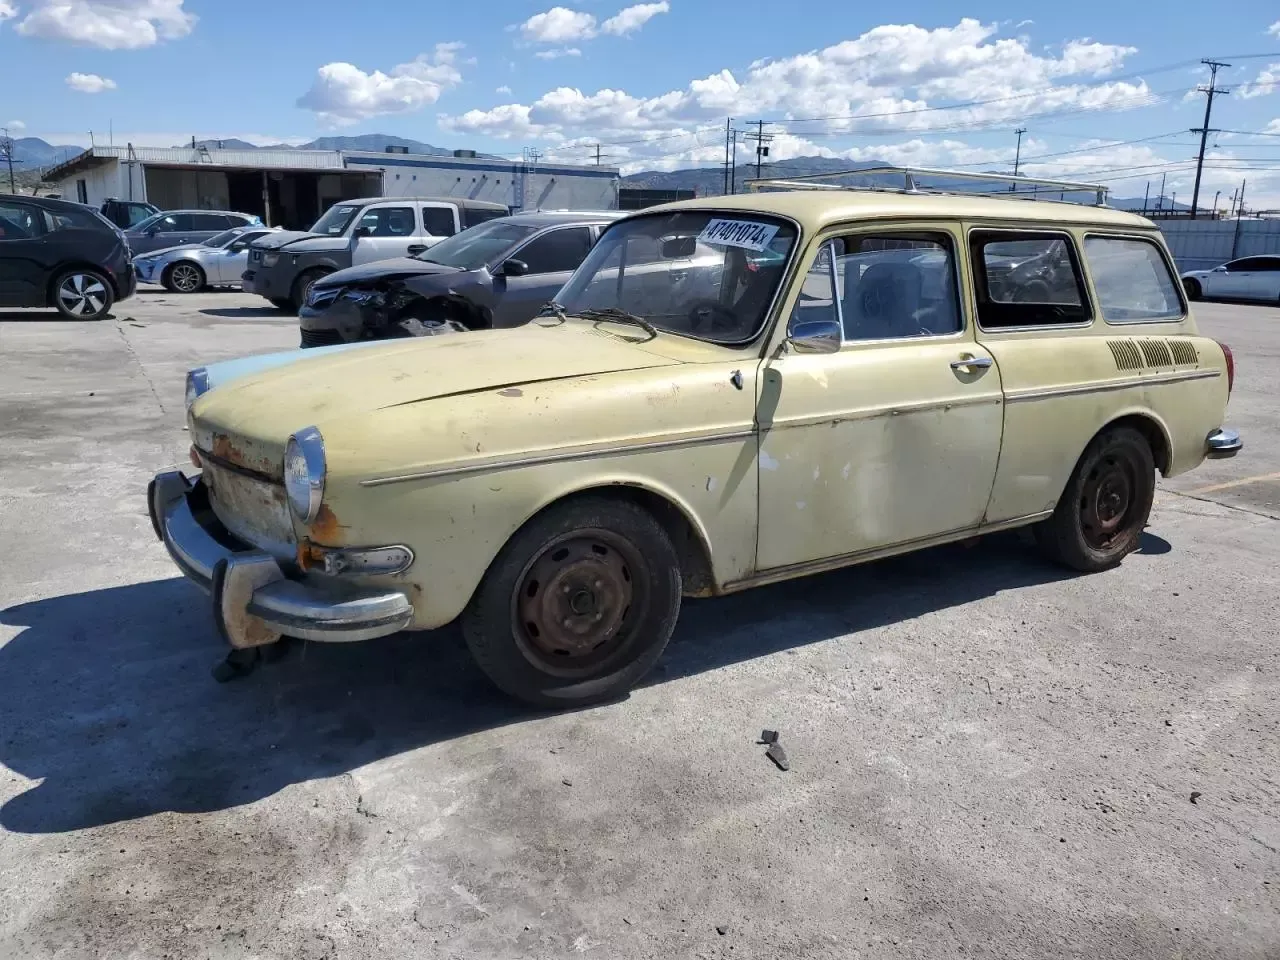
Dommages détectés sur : pare-choc avant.
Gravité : mineur